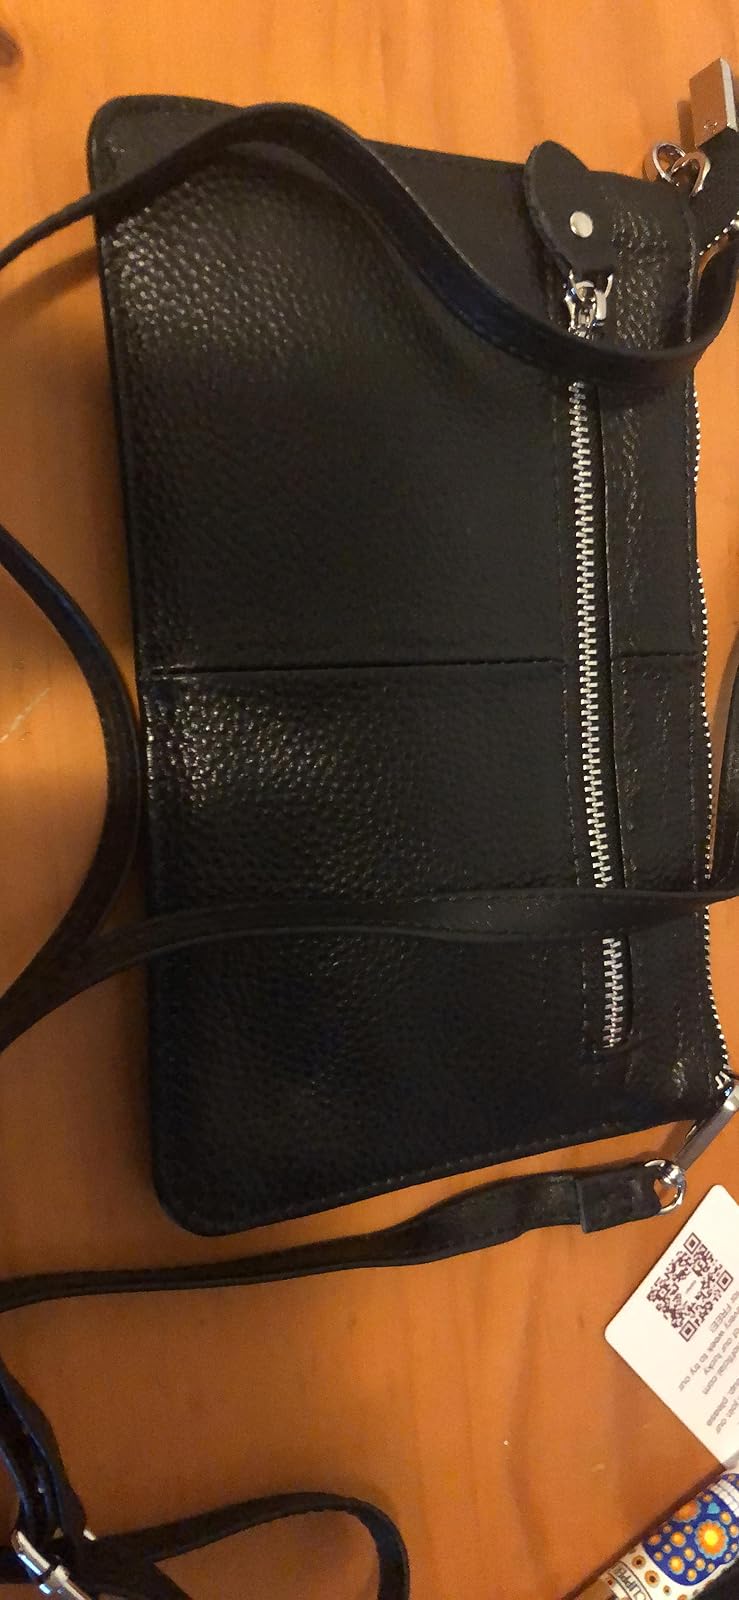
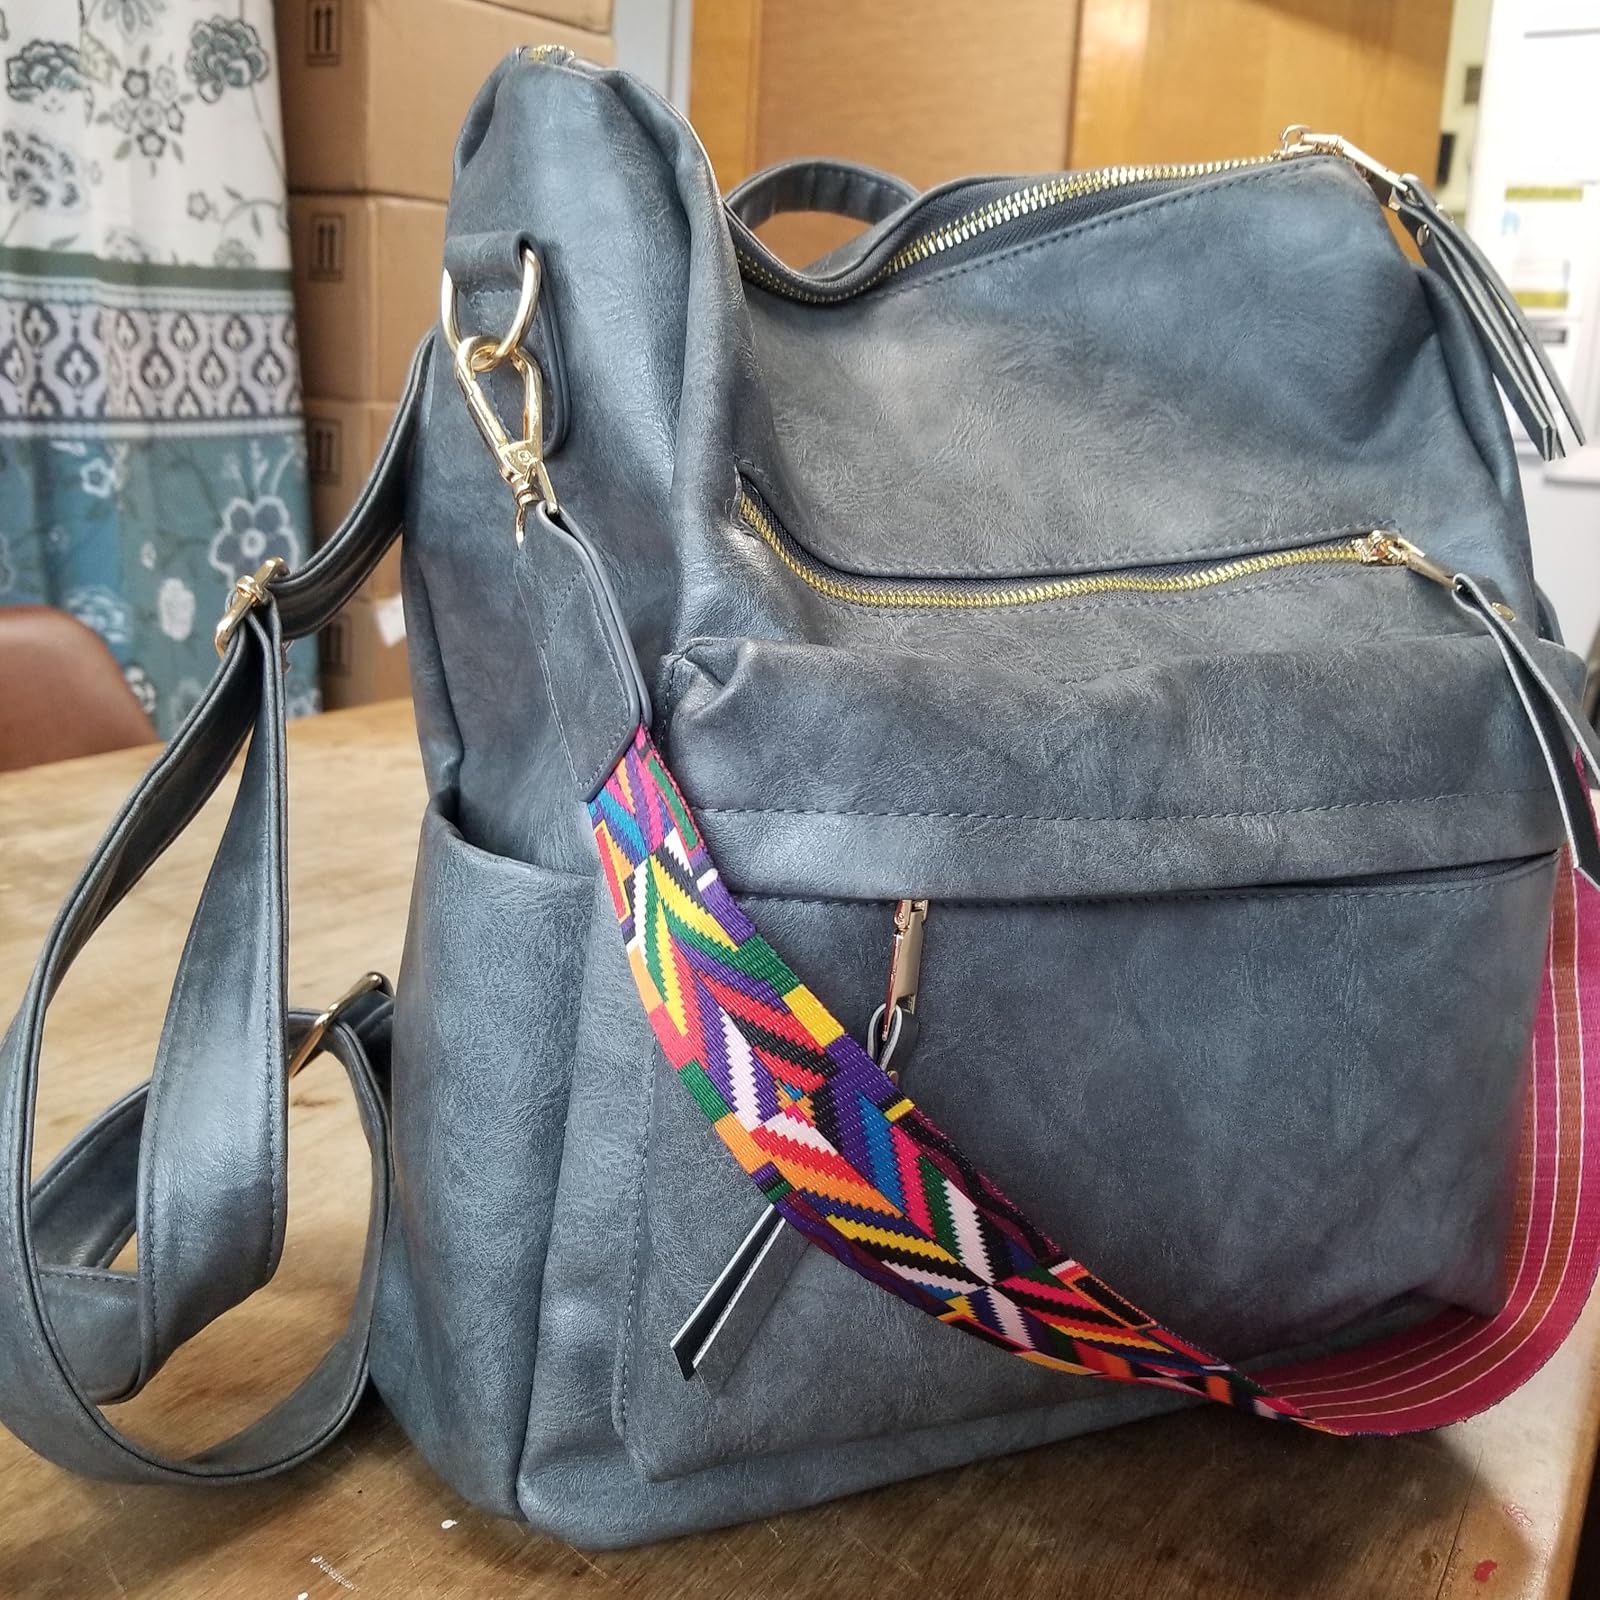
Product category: accessories_handbag
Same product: no